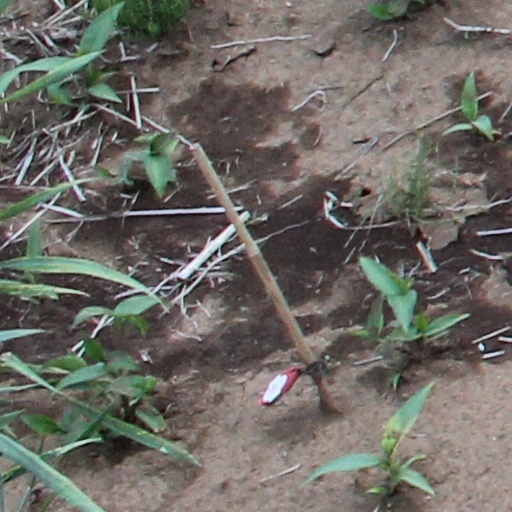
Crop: wheat